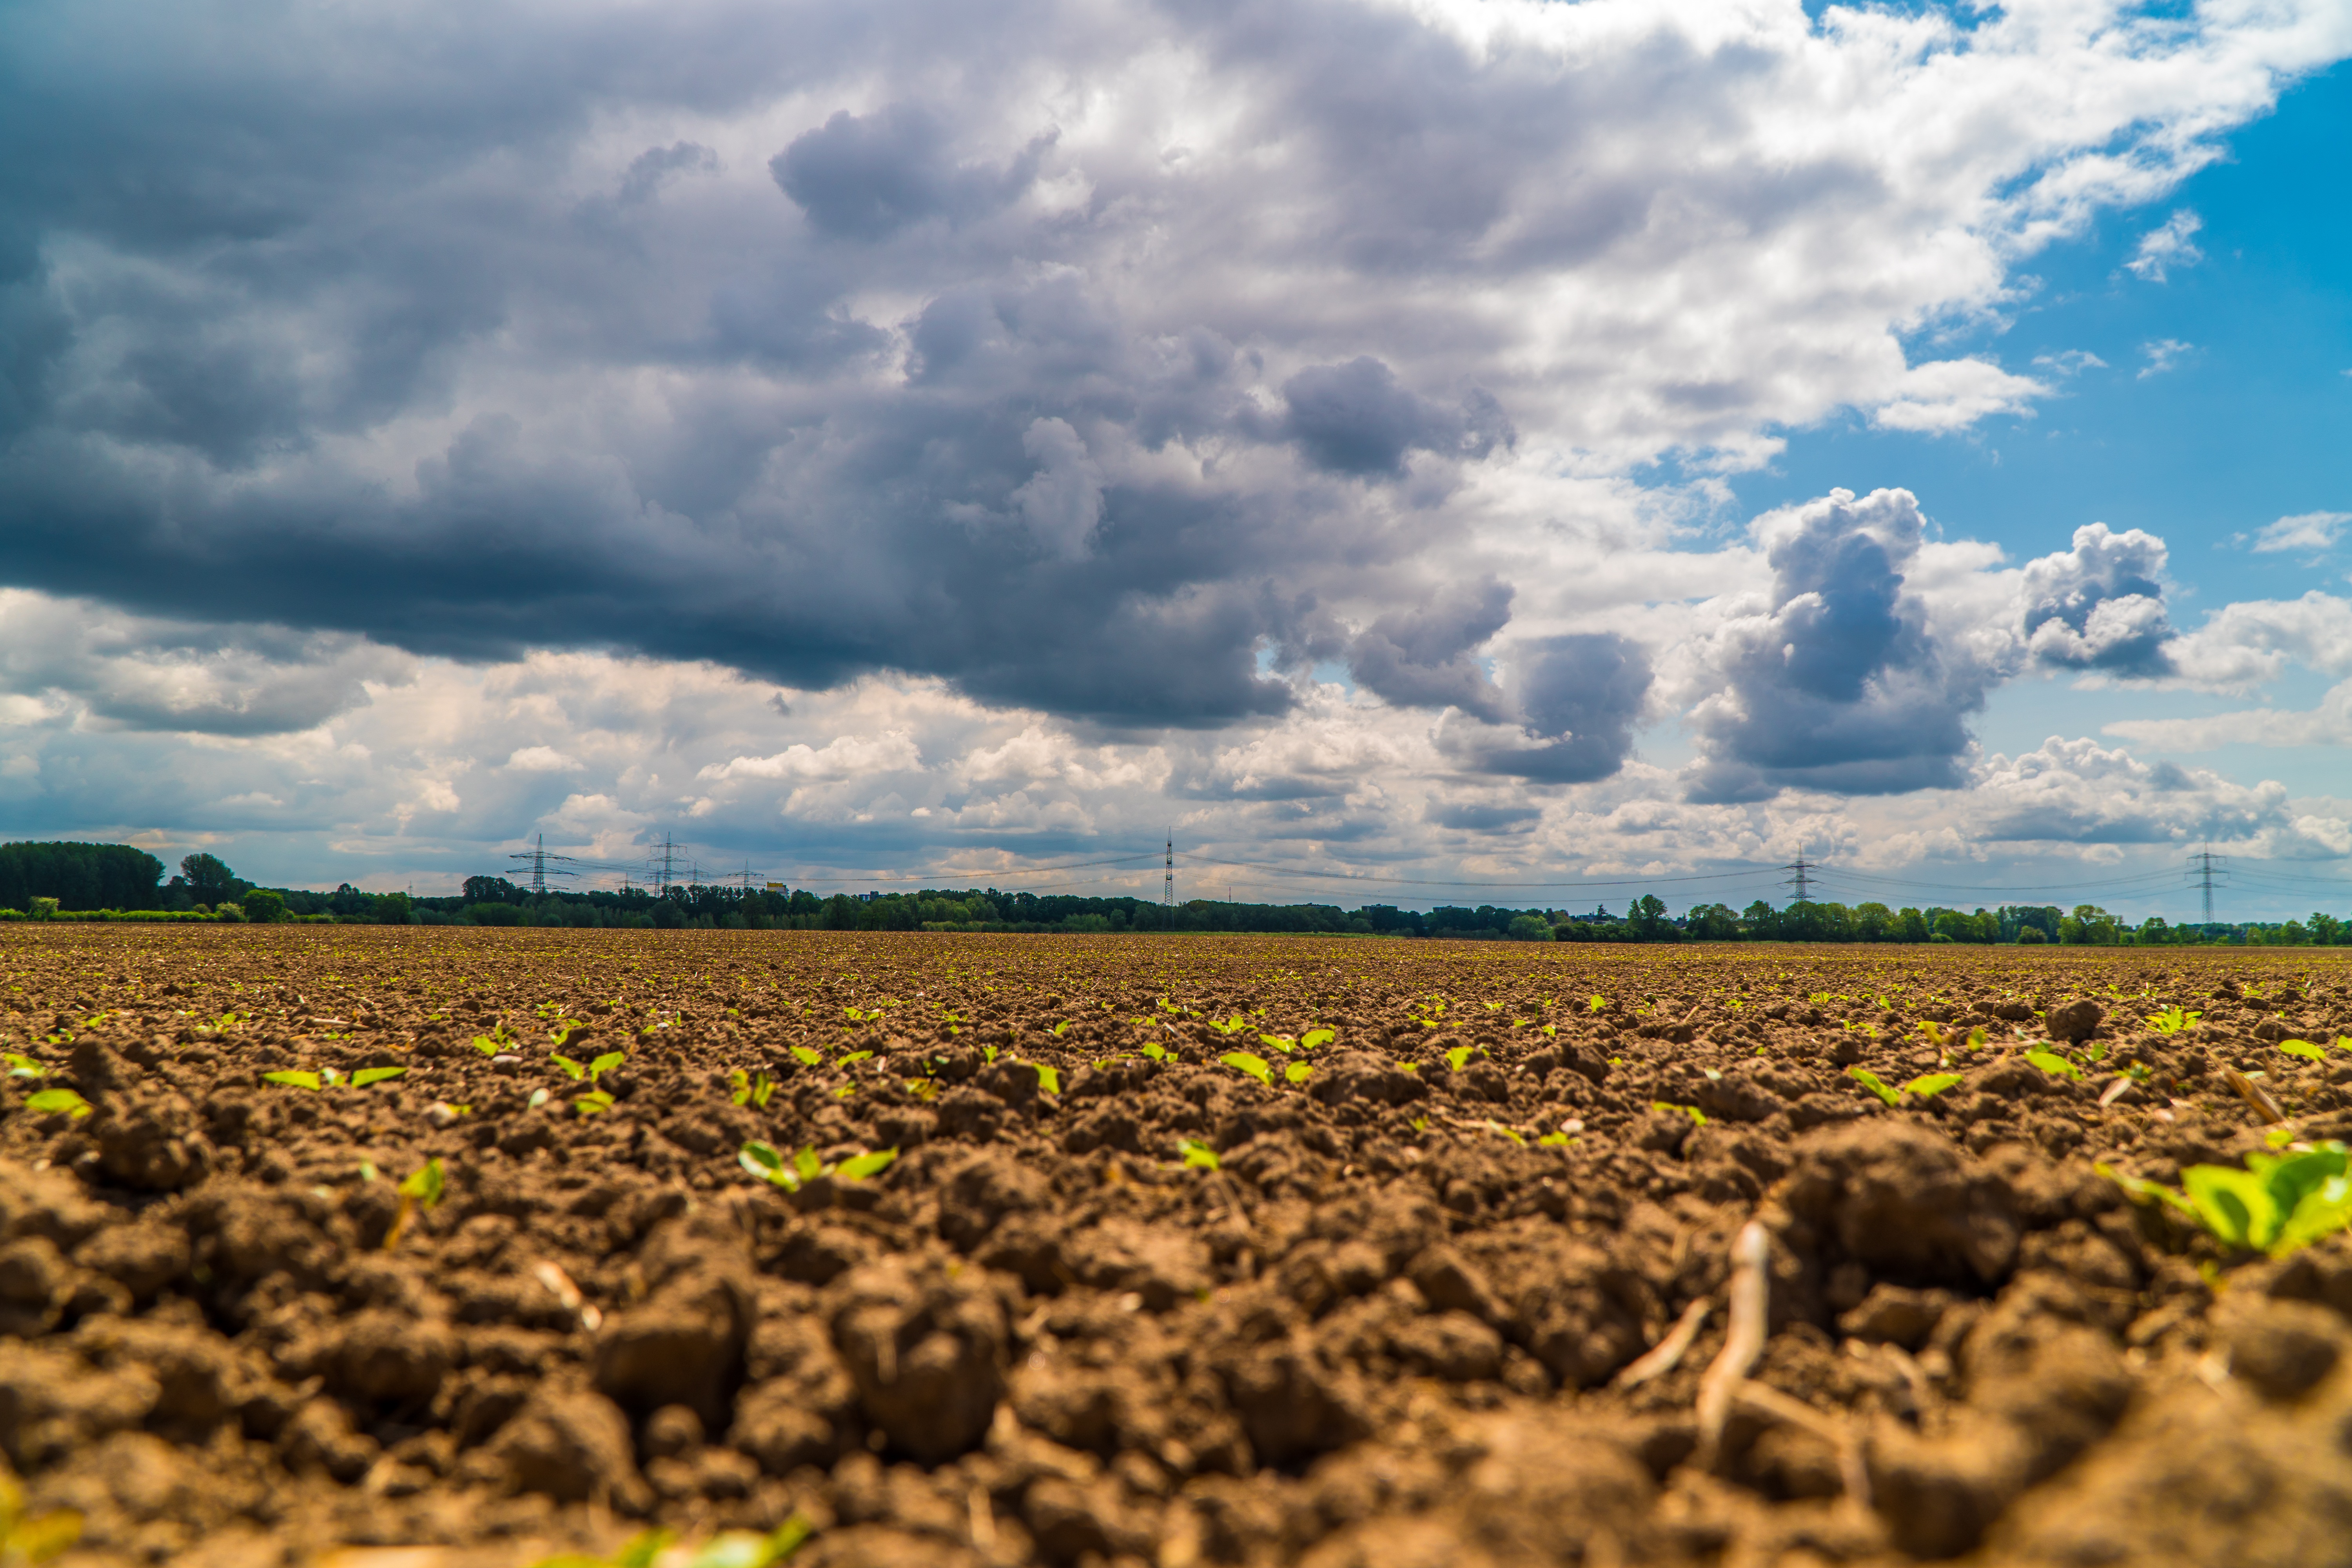
landscape, nature, grass, horizon, cloud, sky, field, ground, prairie, sunlight, morning, hill, flower, dusk, crop, soil, covered, blue, agriculture, plain, clouds, earth, plantation, mood, atmospheric, evening sky, the sky, dark clouds, clouds form, rural area, covered sky, meteorological phenomenon